Varga Katalin Secondary School

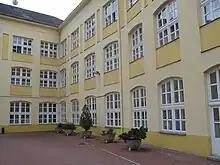
The building's old wing in the 2000s, from the interior courtyard

The neoclassical building which now houses the Varga was originally constructed in 1856. According to the database of the Cultural Heritage Office, the building's original function was as the Obermayer-Hubay block of flats, built by master carpenter Lajos Obermeyer and bought by Ferenc Hubay in 1860. Since 1881 the property has served the city of Szolnok, first as a court of law, from 1891 as a post office, and from 1932 as the location of the school.